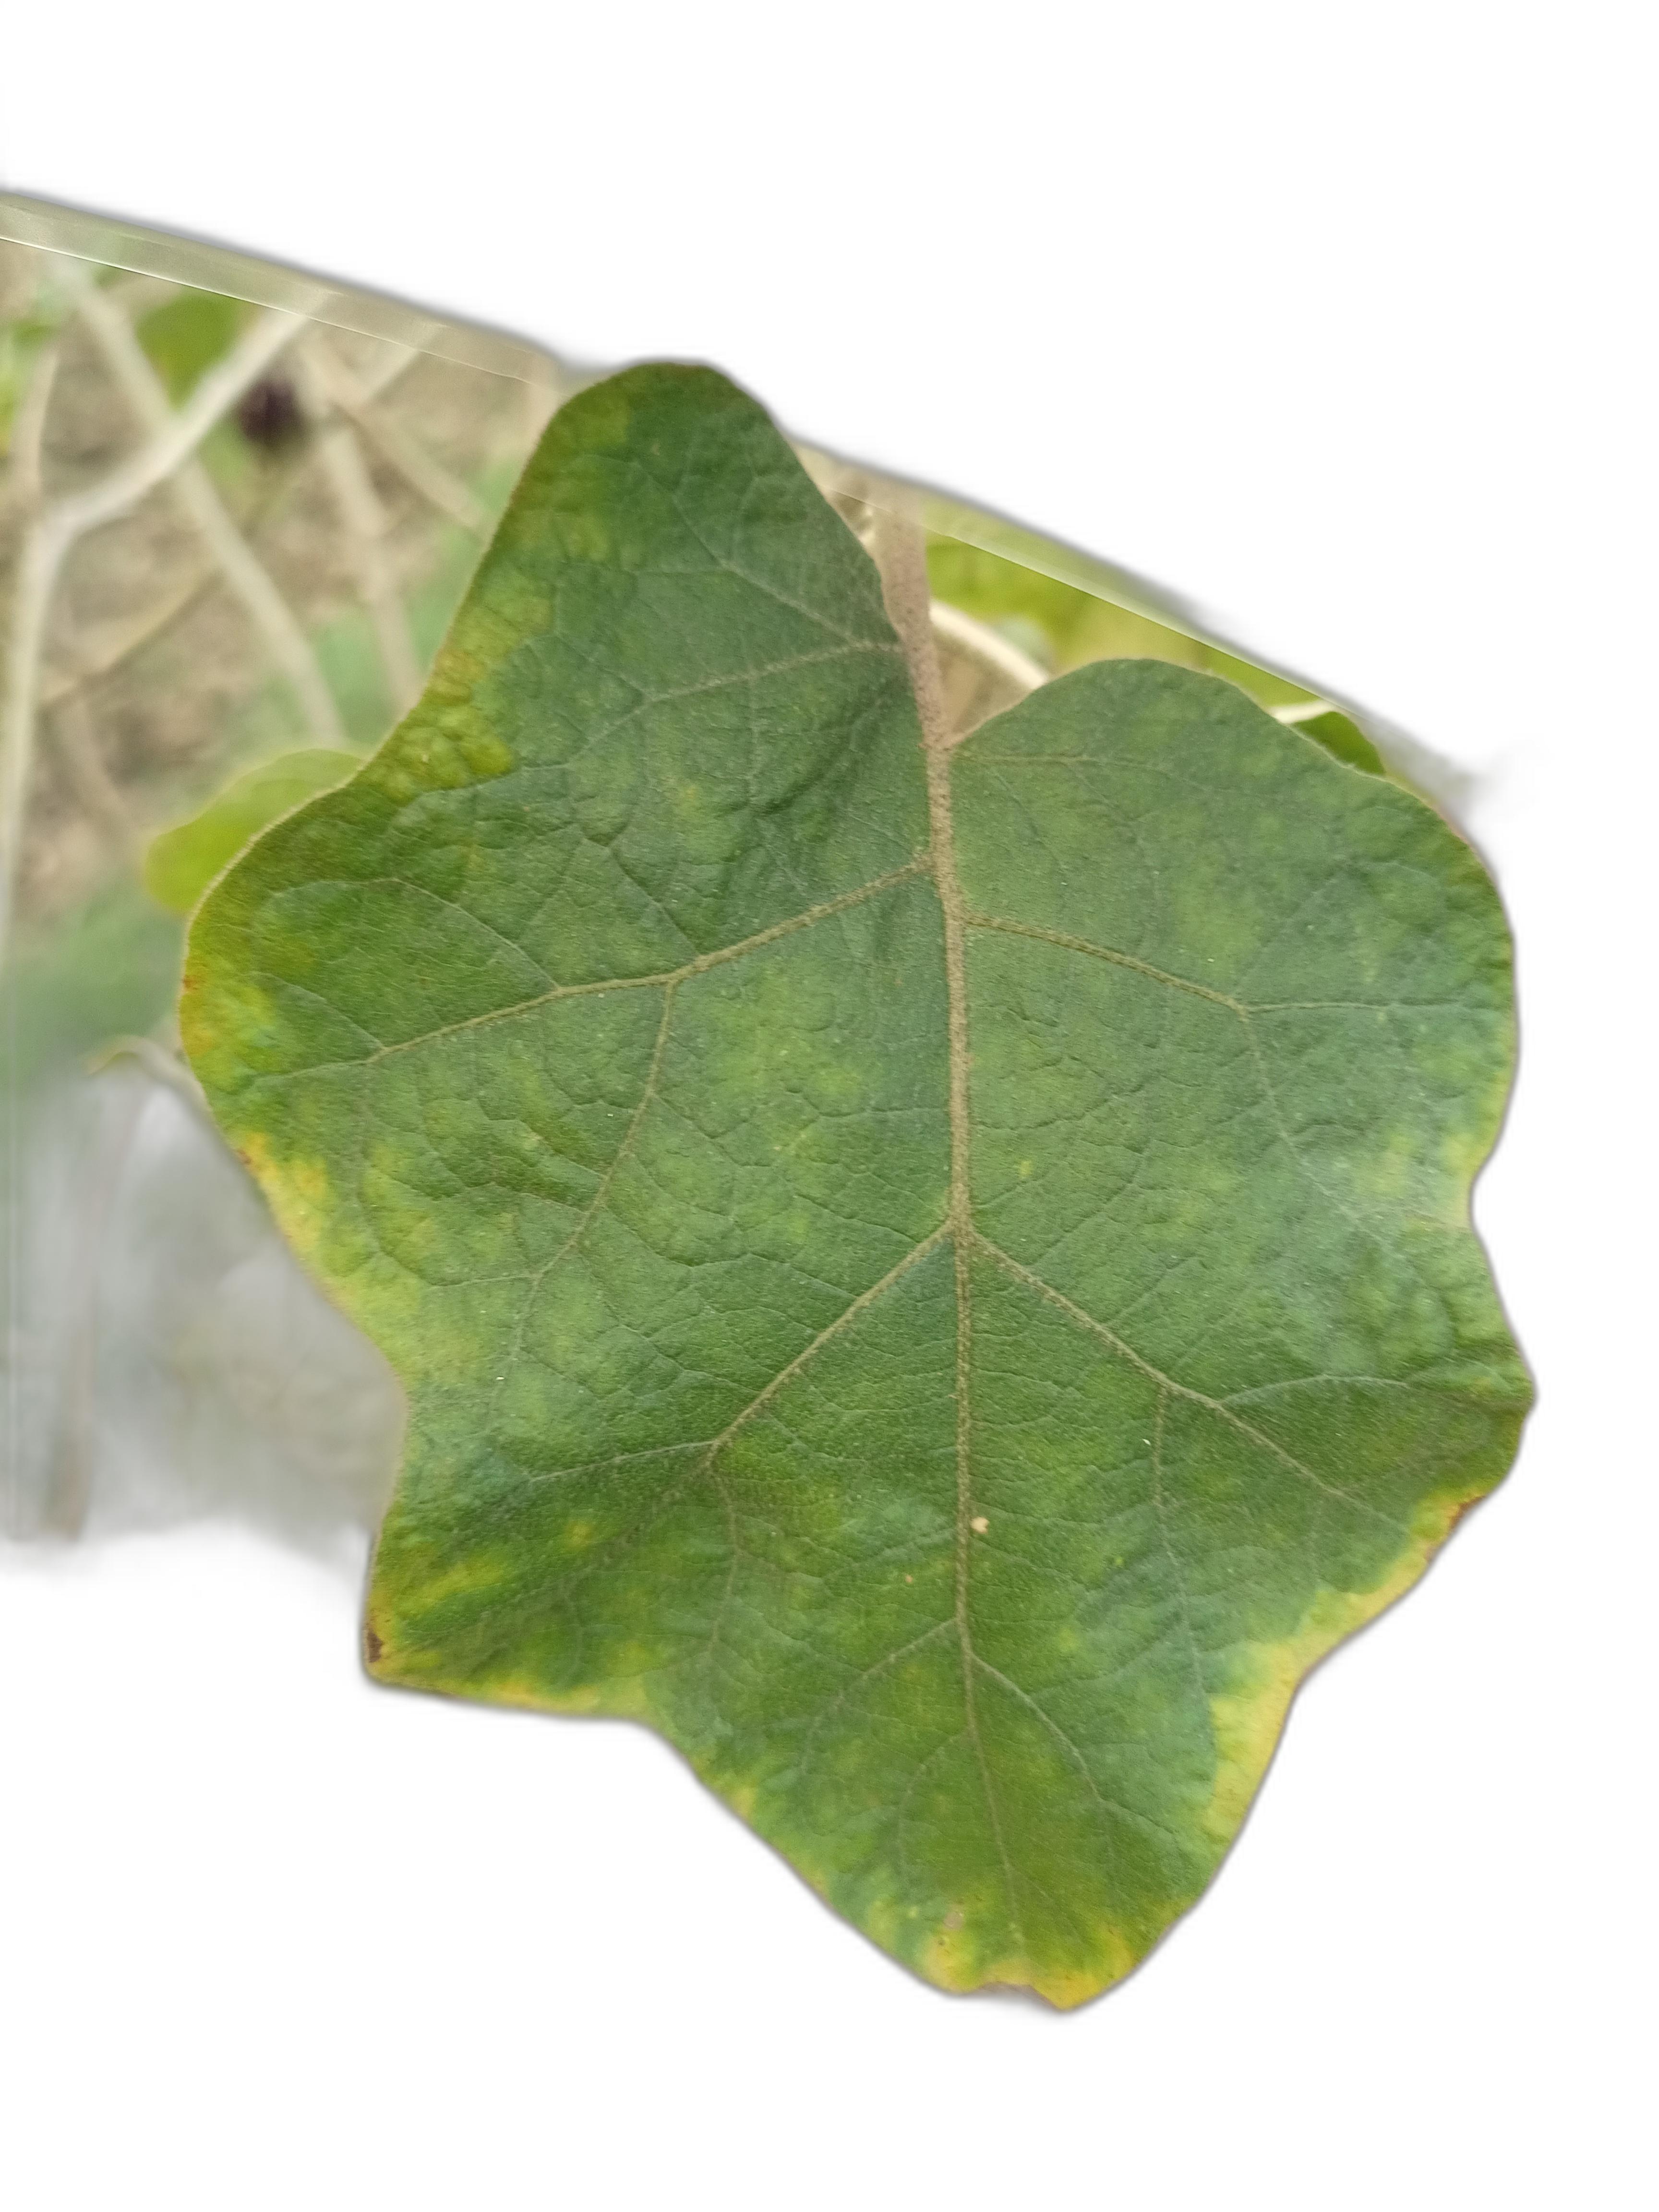
Label: Leaf Spot Disease